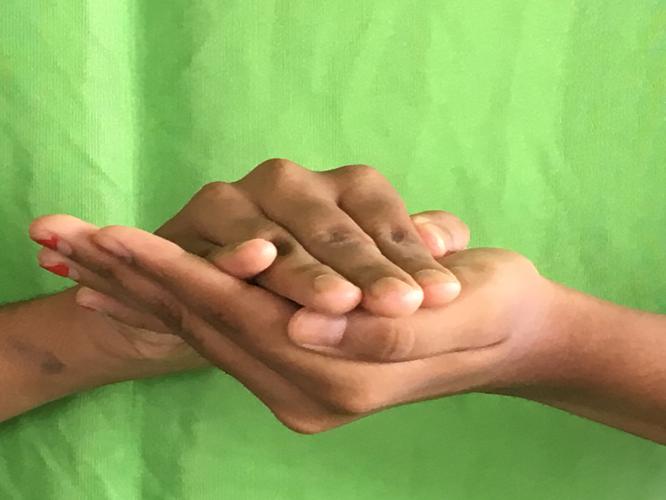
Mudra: Samputa
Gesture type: double_hand